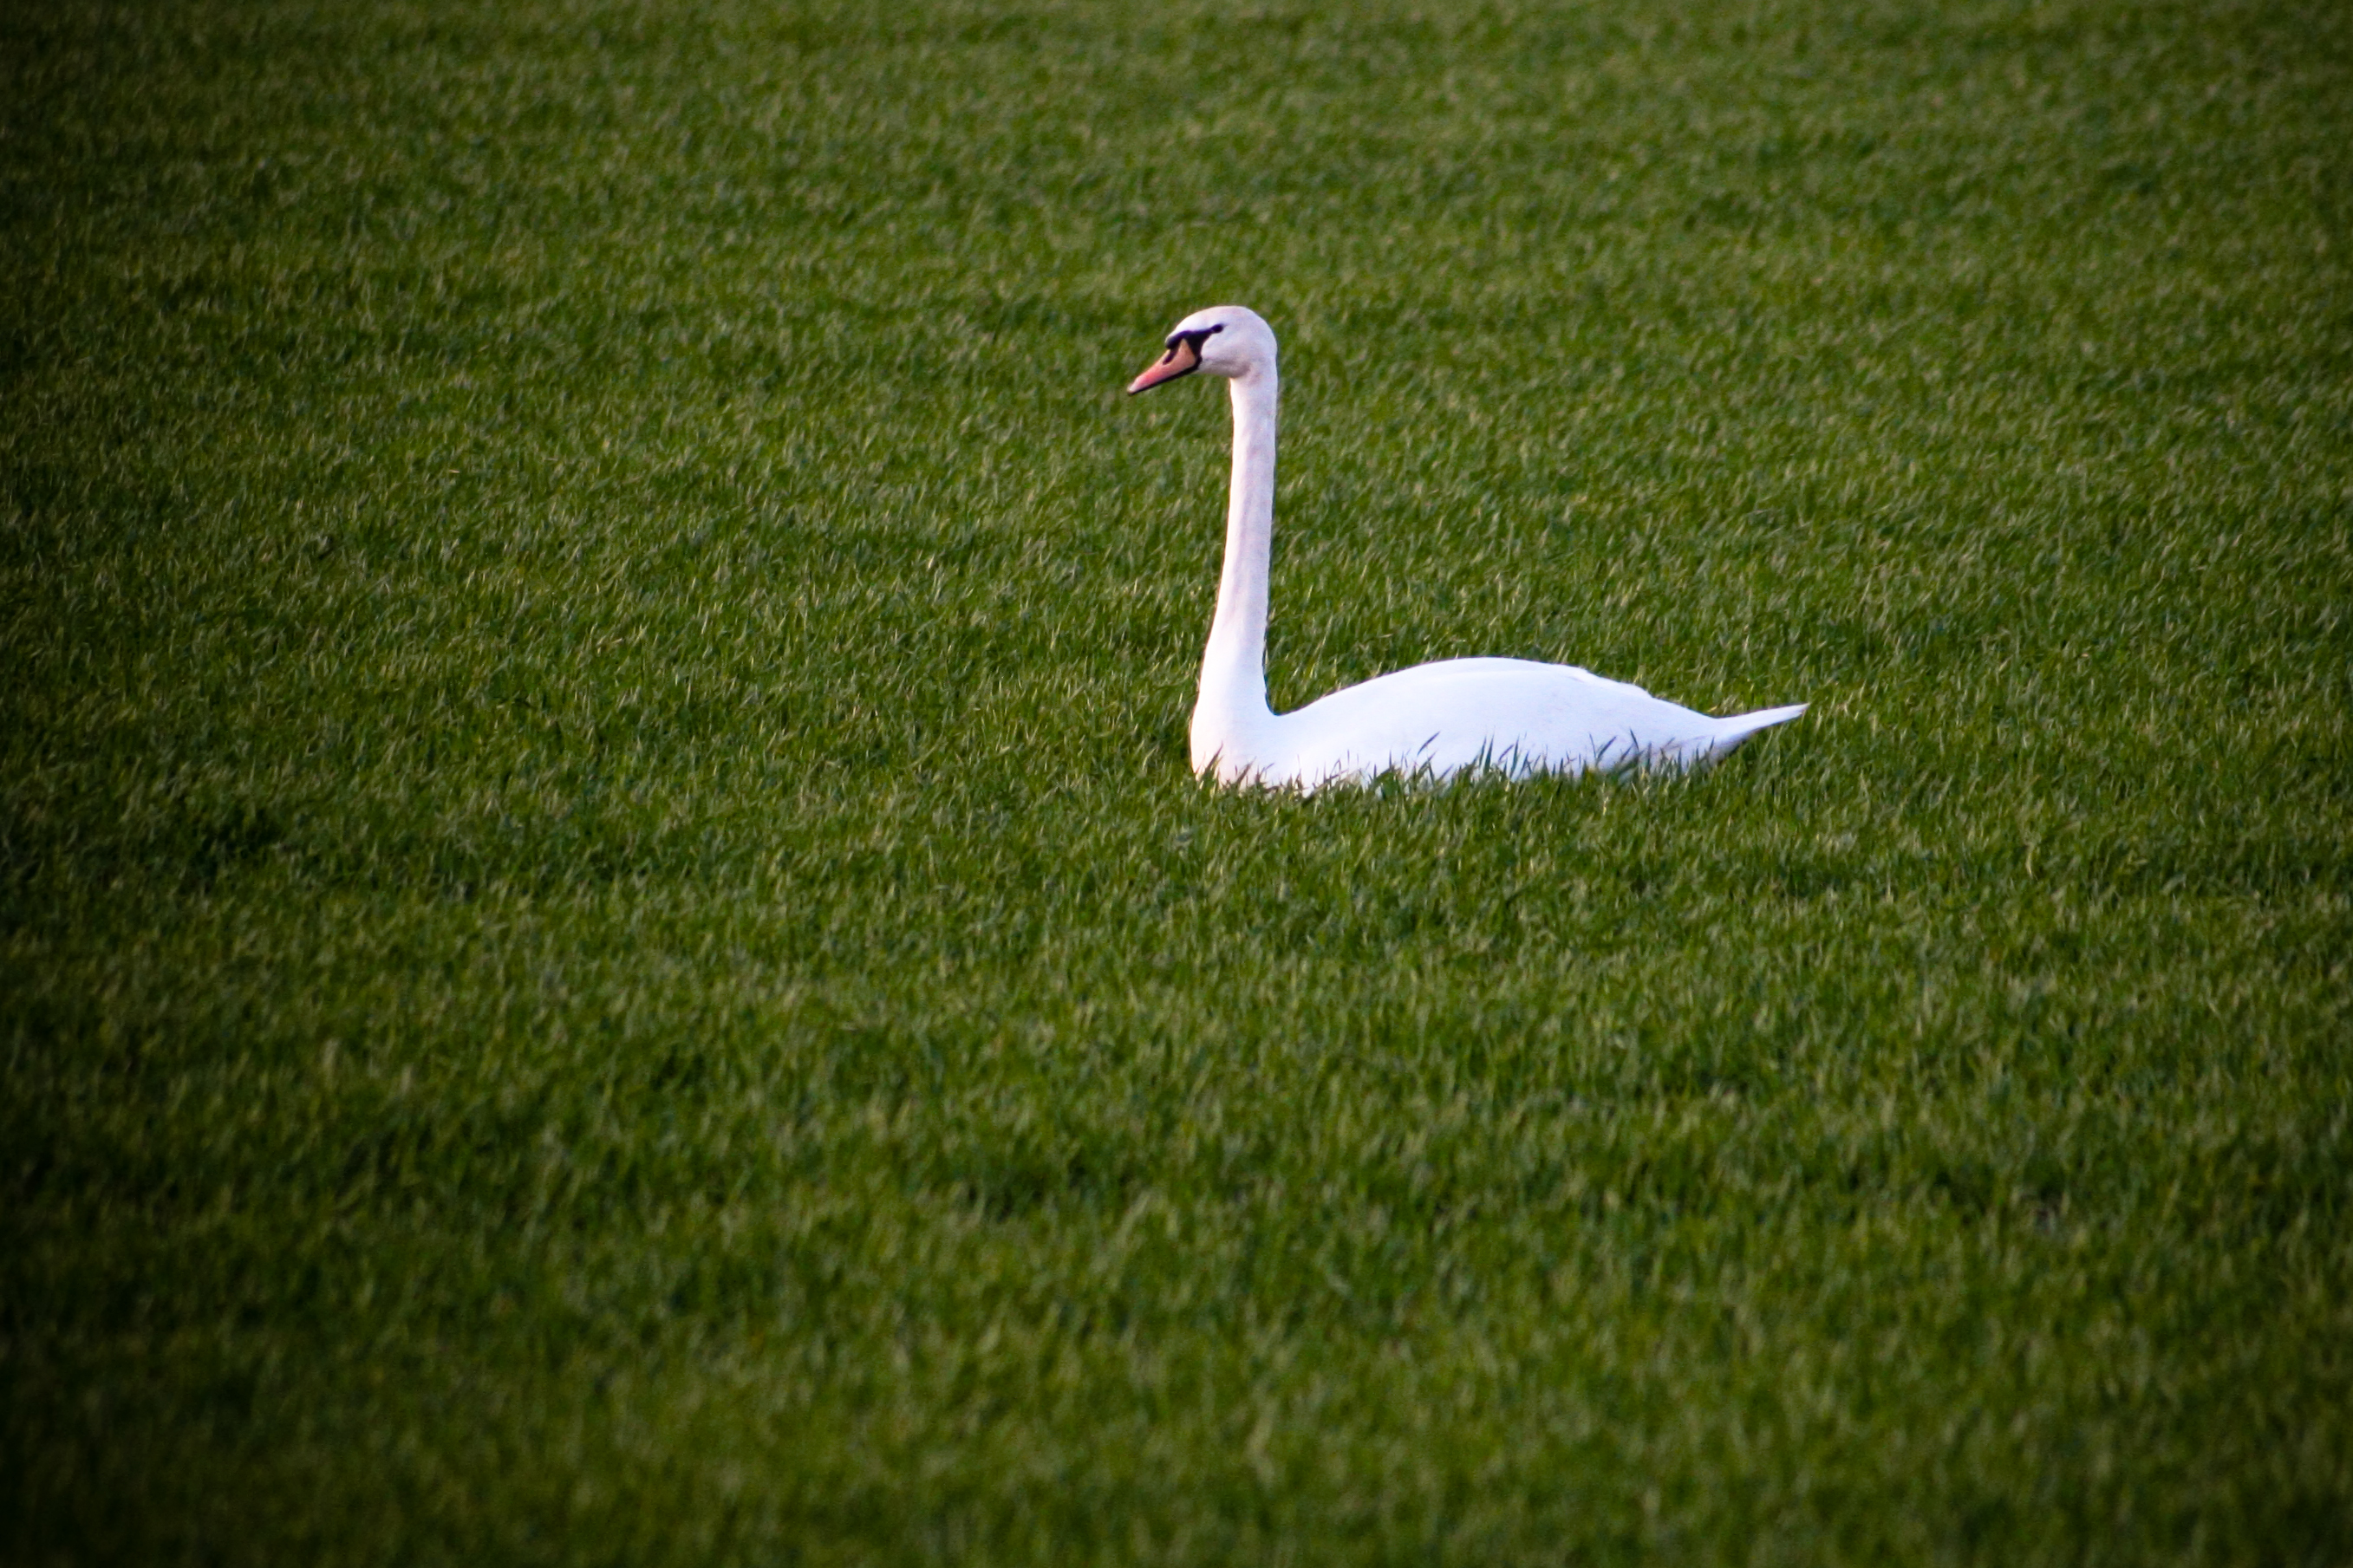
grass, bird, wing, abstract, field, lawn, meadow, wildlife, green, fauna, swan, vertebrate, waterfowl, water bird, ducks geese and swans